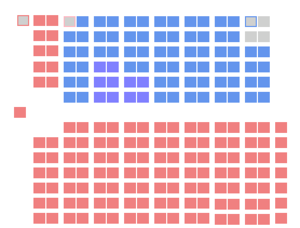
Composition de la Chambre des communes du Canada en 1900. Chaque carré représente un député.
L'élection fédérale canadienne de 1900 se déroule le 7 novembre 1900 afin d'élire les députés de la neuvième législature à la Chambre des communes du Canada. Il s'agit de la neuvième élection générale depuis la confédération canadienne en 1867. À la suite de cette élection, le Parti libéral du Canada, mené par Wilfrid Laurier, est reconduit au pouvoir avec un second gouvernement majoritaire, défaisant le Parti conservateur dirigé par Charles Tupper.
La 9ᵉ législature du Canada fut en session du 6 février 1901 au 29 septembre 1904. Sa composition fut établie par les élections de 1900, tenues le 7 novembre 1900, et fut légèrement modifiée par des démissions et des élections partielles survenues avant les élections de 1904.